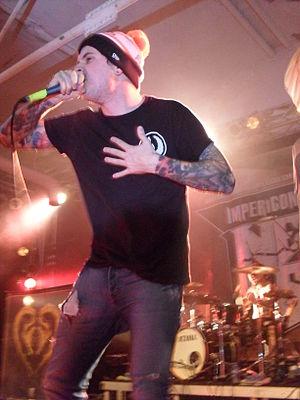
I Killed the Prom Queen est un groupe de metalcore australien, originaire d'Adélaïde, en Australie-Méridionale. Le groupe participe constamment à de nombreuses tournées en Australie, aux États-Unis, au Japon et en Europe. Depuis son lancement, le groupe fait paraître trois albums studio, When Goodbye Means Forever..., Music for the Recently Deceased et Beloved.